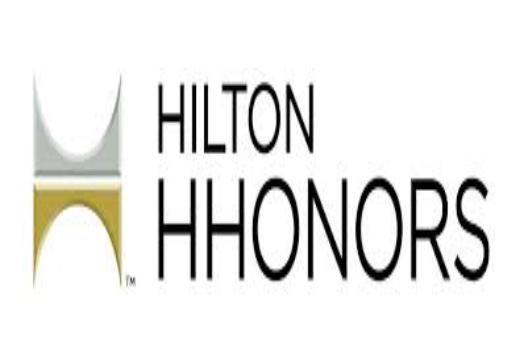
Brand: Hilton Worldwide-1
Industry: Others